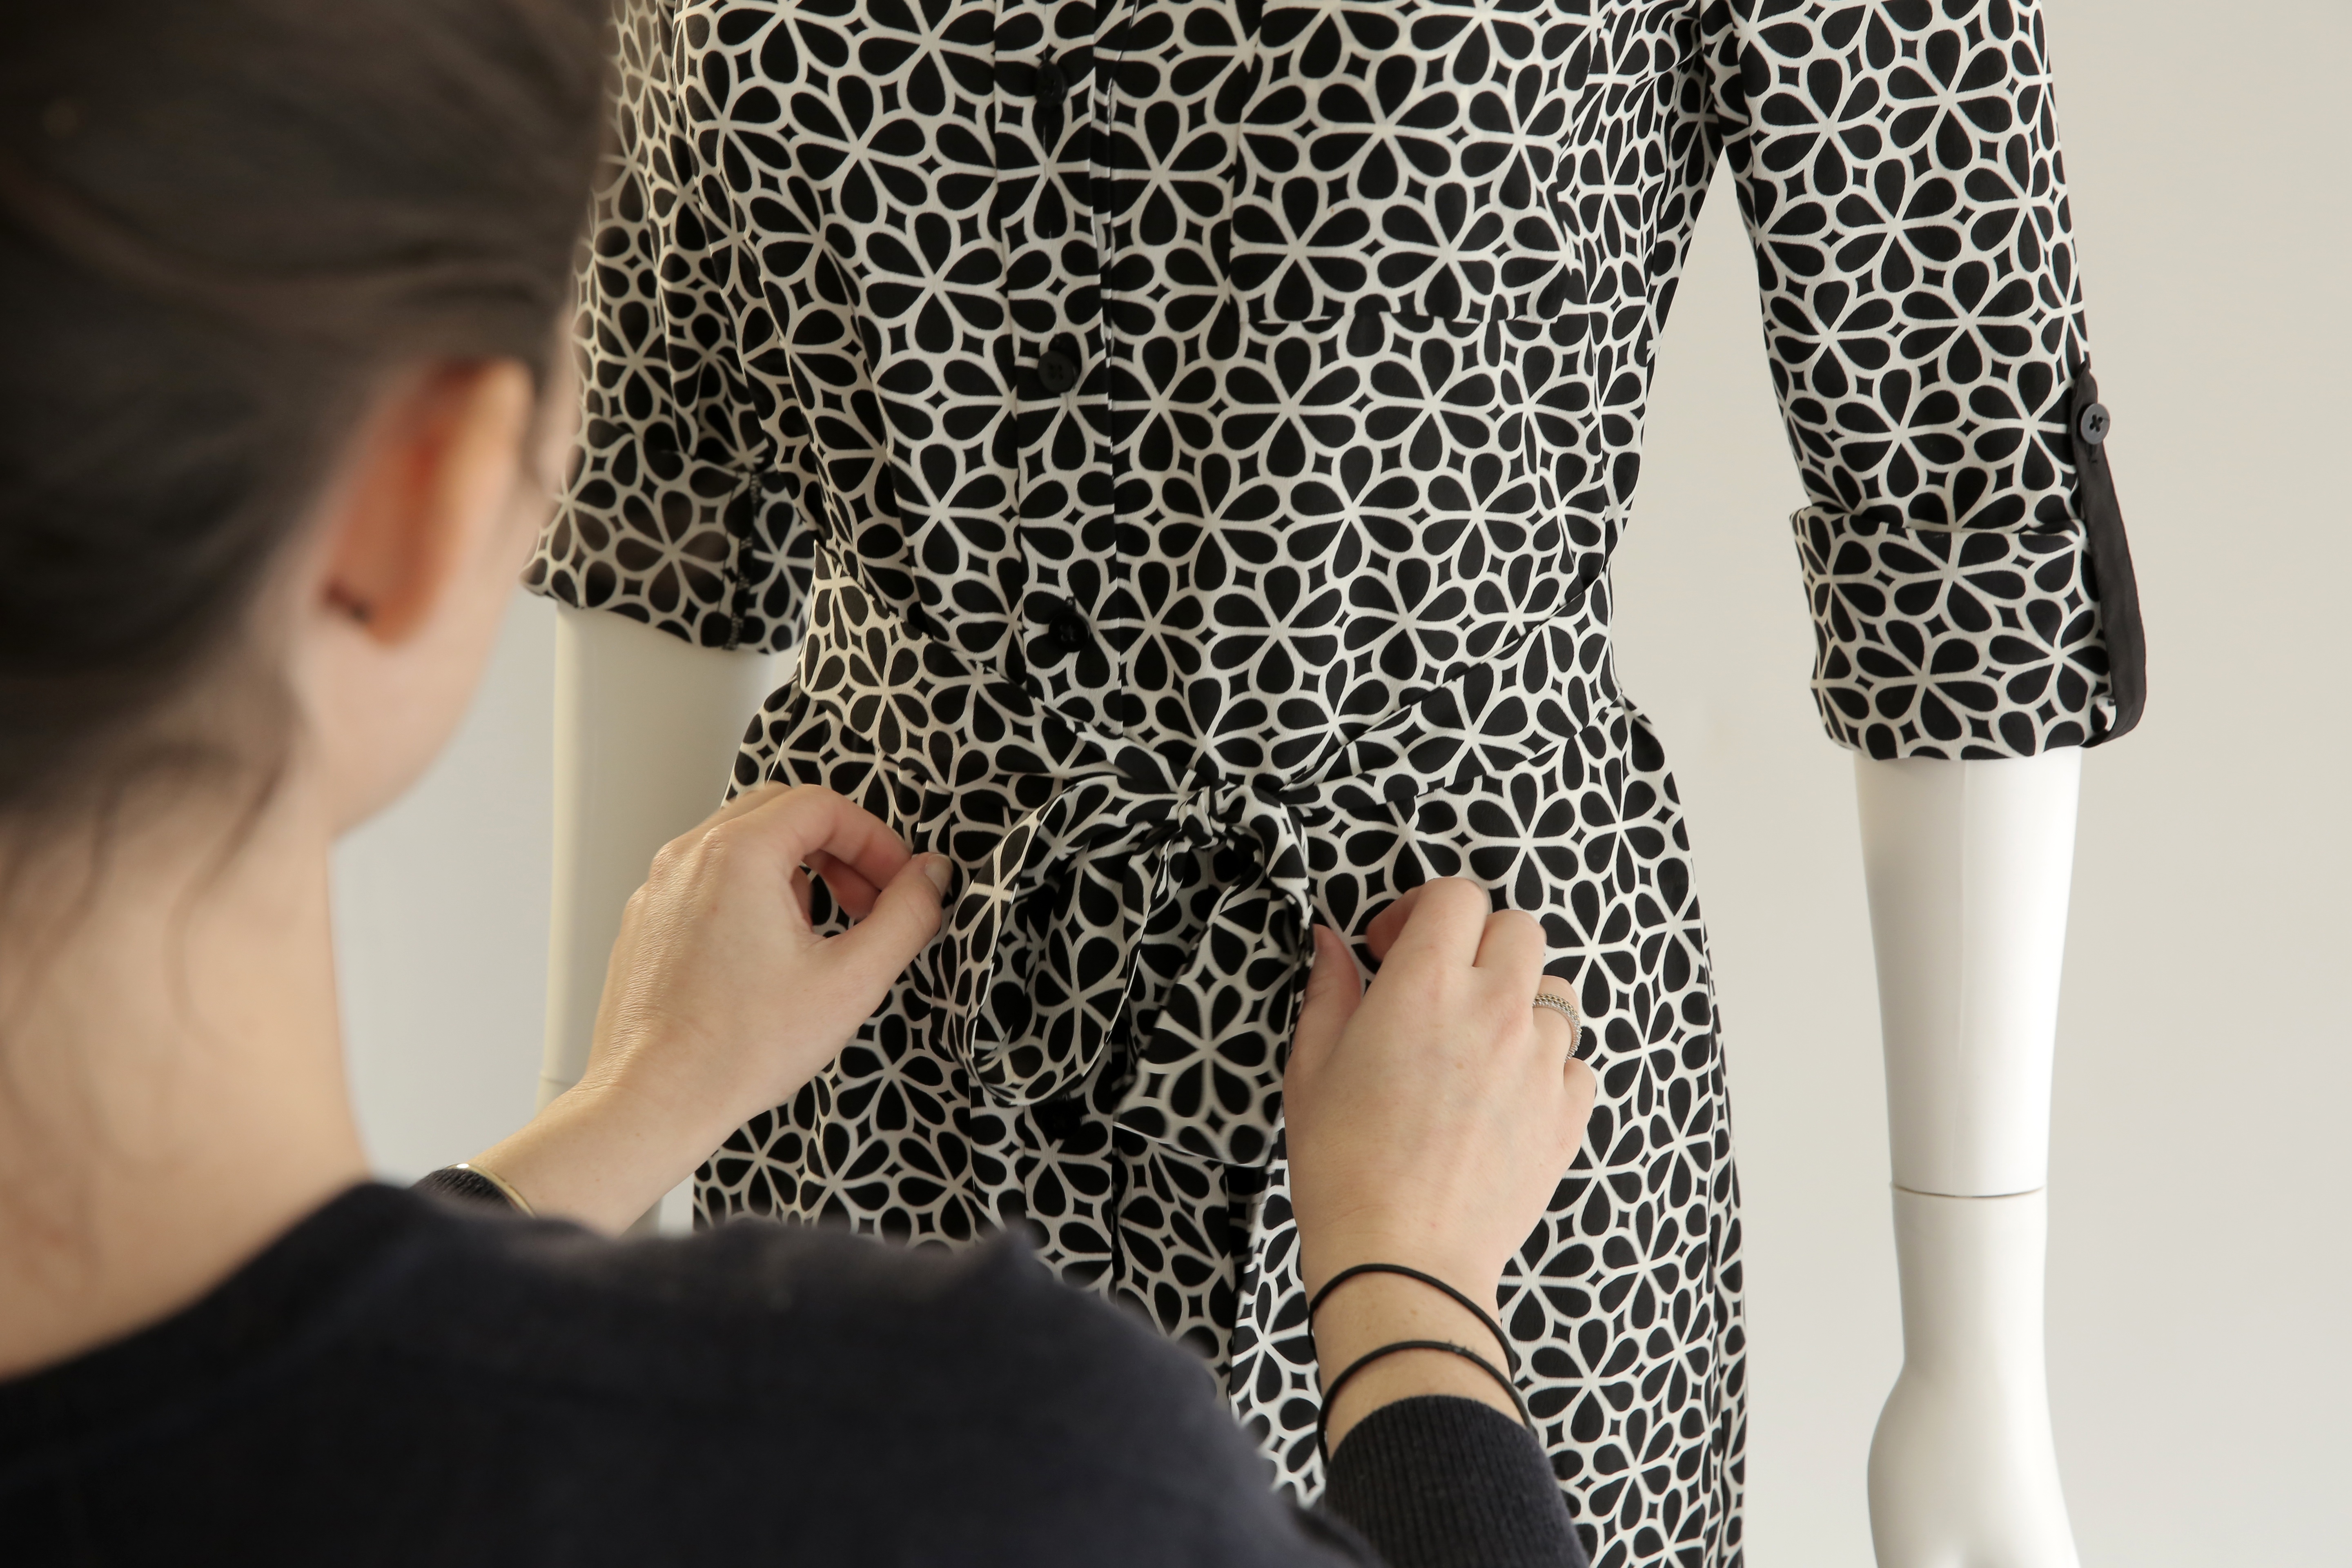
pattern, spring, fashion, clothing, outerwear, polka dot, dress, design, photo shoot, formal wear, fashion accessory